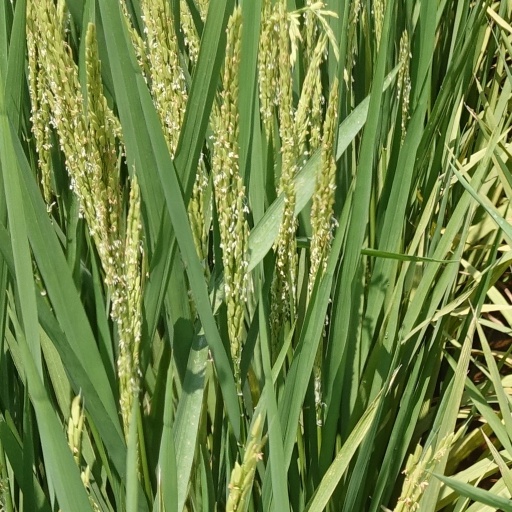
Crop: rice